Luis Francisco Urquizo Cuesta

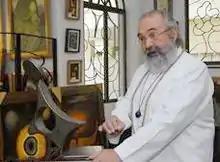
Luis Francisco Urquizo Cuesta

Luis Francisco Urquizo Cuesta (born 1950) is an Ecuadorian poet and painter. He was born in 1950 in the city of Ambato, surrounded by valleys and mountains. His father Pablo Arturo was a biologist and professor. From a young age, he visited the studio of the painter Voroshilov Bazante Castro.